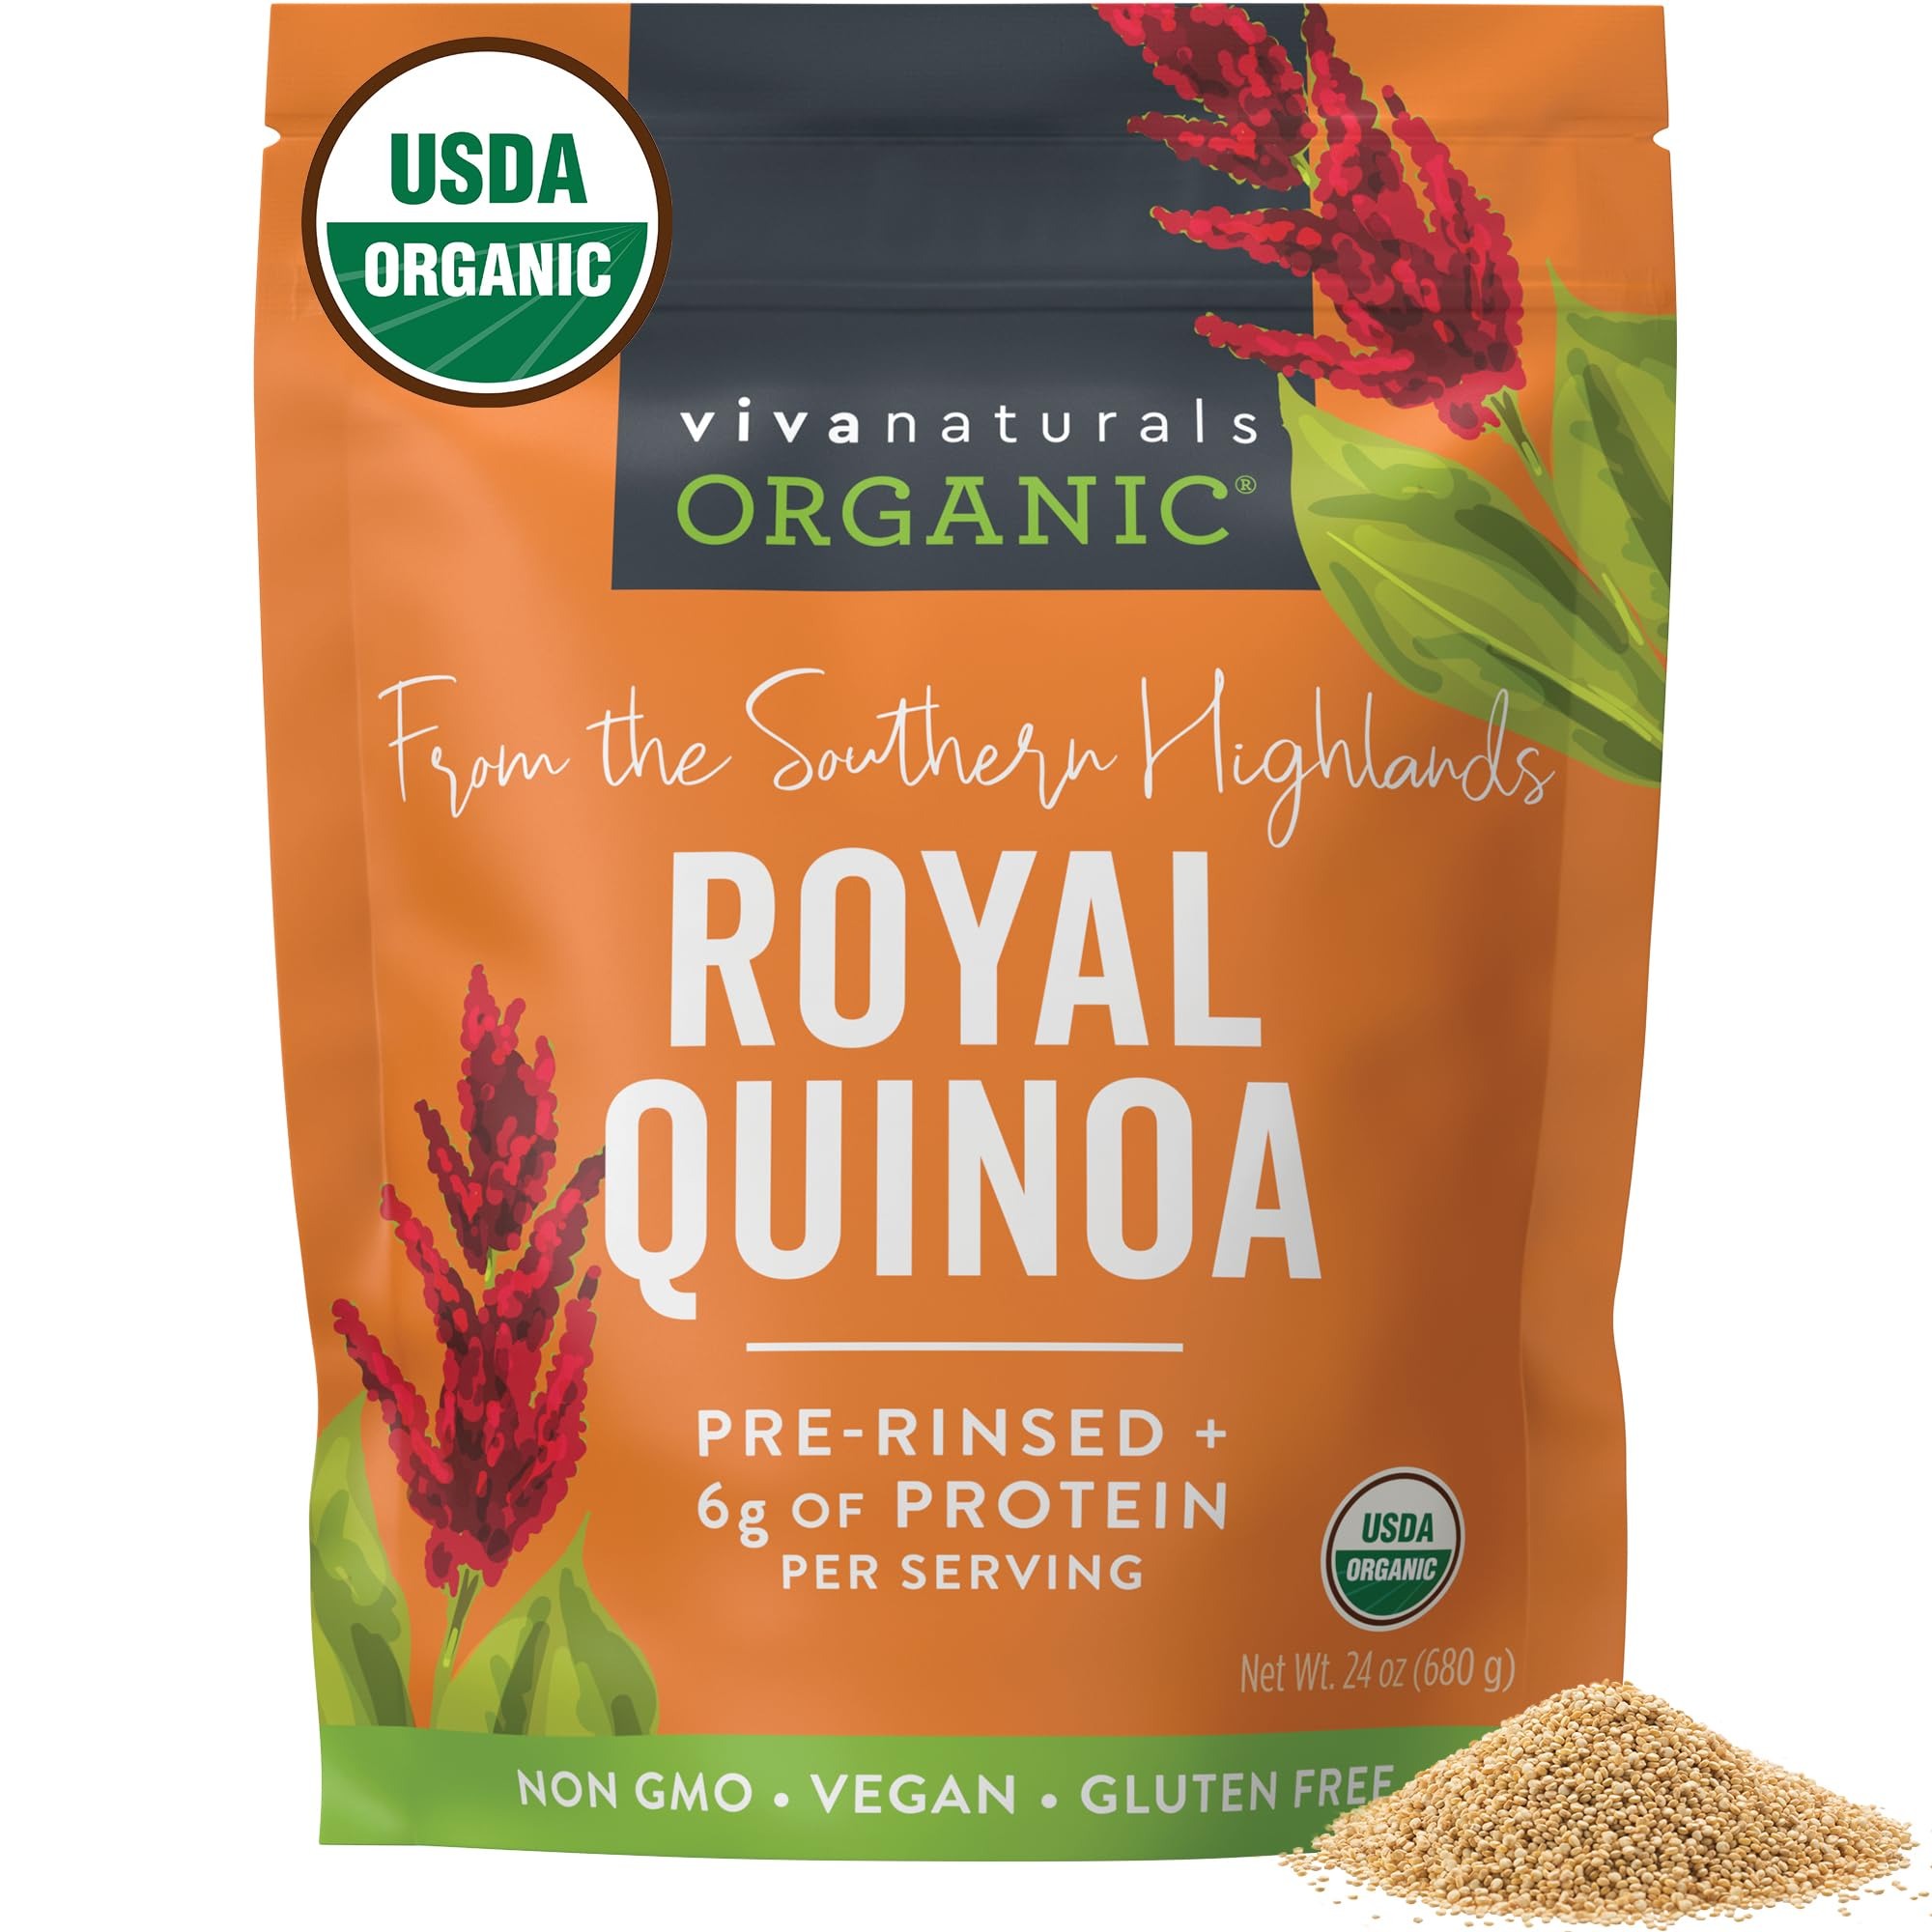
Item Name: Viva Naturals Organic Quinoa,24 oz (1.5 lb)-Gluten Free and Vegan Complete Plant Protein,Easy to Use Source of Fiber and Iron,USDA Organic and Pre Washed,Non-GMO Whole Grain Rice and Pasta Substitute
Bullet Point 1: ✔️ HEALTHY COOKING STAPLE - From breakfast to dessert, quinoa is a versatile vegan protein source that will enhance any meal. Toss cooked quinoa in warm or cold salads, use it as a base for gluten free oatmeal and gluten free cereal, or bake it into treats like muffins and cakes.
Bullet Point 2: ✔️ PREMIUM QUINOA ORGANIC - Elevate your healthy recipes with our deliciously soft and nutrient-packed organic quinoa. Sourced from the Southern Highlands of the Andean Plateau, these premium Non-GMO seeds offer a larger, rounder and more flavorful grain than other quinoa varieties.
Bullet Point 3: ✔️ COMPLETE PLANT PROTEIN - Delivering 6 g of veggie-friendly protein and 3 g of fiber per serving, this ancient superseed is a favorite for plant-based lifestyles. Plus, our organic quinoa is rich in essential nutrients like magnesium and zinc, and a good source of iron.
Bullet Point 4: ✔️ GLUTEN-FREE RICE & FLOUR REPLACEMENT - Tired of traditional grain flours? Turn our quinoa into your own quinoa flour. Or, use it as a delicious gluten-free staple for stir fries and curries instead for an added boost of plant-based nutrients.
Bullet Point 5: ✔️ PRE-RINSED AND NON-GMO - Not only is our Organic Quinoa free of harsh chemical processing, but it’s also mechanically de-saponized and pre washed to remove any bitterness. It’s also Non-GMO, as well as Certified USDA Organic, Gluten-Free, Vegan and Kosher.
Value: 24.0
Unit: Ounce

Price: 7.99